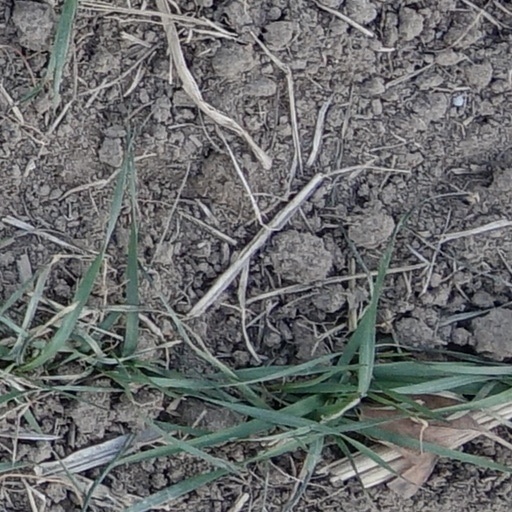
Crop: wheat